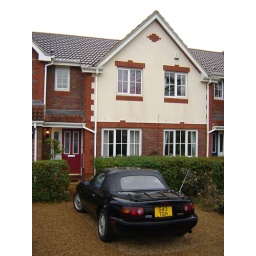
Our house - in the middle of our street